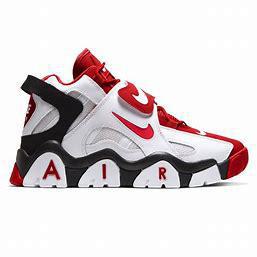
Brand: Nike
Model: Air Barrage